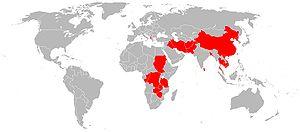
Le Type 59 est la copie chinoise du T-54 soviétique.